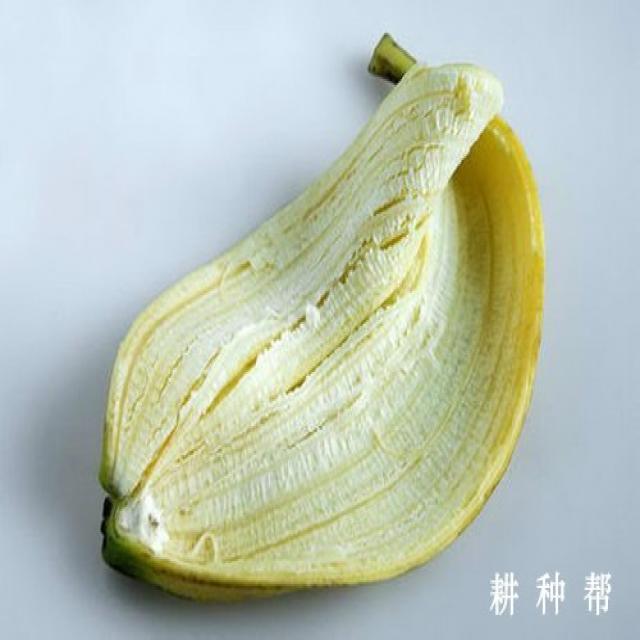
Label: bananas